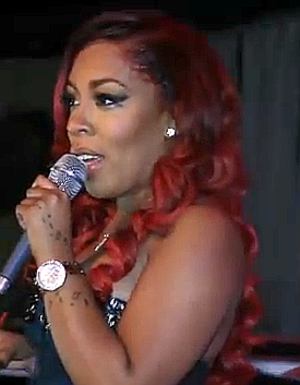
Kimberly Michelle Pate, plus connue par son nom de scène K. Michelle, est une chanteuse, pianiste et guitariste américaine. Elle a été connue en signant avec Jive Records en 2009 et avec le single Fakin' It. Elle est revenue avec les singles Fallin, I Just Can't Do This et How Many Times avant de quitter Jive Records.